Kazani pit killings

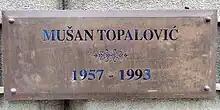
Memorial plaque to Mušan Topalović Caco in Sarajevo

Topalović, nicknamed "Caco", was a pre-war rock musician and gangster who became the commander of the Sarajevo-based unit at the outset of the war. He was also involved in the organization of the Patriotic League and Green Berets paramilitary units. Topalović, along with Jusuf Prazina, Ismet Bajramović and others, was one of the key criminals tasked with defending the city during the early stages of the war. Ramiz Delalić, who commanded the 9th Mountain Brigade in Sarajevo, and Topalović who commanded the 10th Brigade, controlled a large part of the besieged capital. Topalović controlled the area from Skenderija on the left bank of the Miljacka eastward. He exercised absolute power over neighborhoods, press-ganged recruits, ran black market smuggling, kidnapped and ransomed rich people, organized rapes, allocated empty houses, and likely executed more than 400 Serb fighters and civilians.